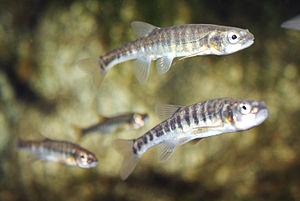
La Selves est une rivière française du Massif central qui coule dans le département de l'Aveyron. C'est un affluent de la Truyère en rive gauche, donc un sous-affluent de la Garonne par le Lot.
L'Auzon est une rivière française qui coule dans le département du Puy-de-Dôme, en région Auvergne-Rhône-Alpes. C'est un affluent direct de l'Allier en rive gauche, donc un sous-affluent du fleuve la Loire.
Le vairon est une petite espèce de poissons potamodromes, très communs dans les eaux douces et bien oxygénées. Il tolère un pH de 7 à 7,5.